Koller's sickle

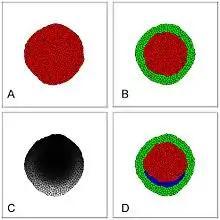
Avian epiblast differentiation. Koller's sickle composes the blue-colored area in image D, associated with the green-colored area opaca and the red-colored area pellucida.

In avian gastrulation, Koller's sickle is a local thickening of cells at the posterior edge of the upper layer of the area pellucida called the epiblast. Koller's sickle is crucial for avian development, due to its critical role in inducing the differentiation of various avian body parts. Koller's sickle induces primitive streak and Hensen's node, which are major components of avian gastrulation. Avian gastrulation is a process by which developing cells in an avian embryo move relative to one another in order to form the three germ layers (endoderm, mesoderm, and ectoderm).